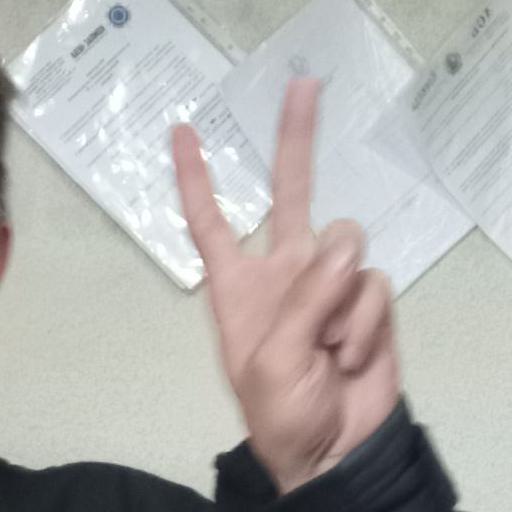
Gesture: peace